1346

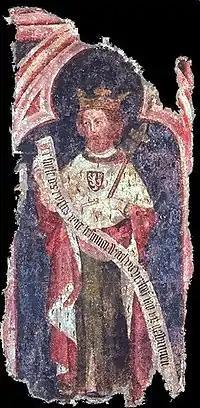
Charles IV, elected Holy Roman Emperor in 1346

On July 11, Charles IV of Luxembourg was elected emperor of the Holy Roman Empire. In consequence of an alliance between his father and Pope Clement VI, the relentless enemy of the emperor Louis IV, Charles was chosen Roman king in opposition to Louis by some of the princes at Rhens. He had previously promised to be subservient to Clement, he confirmed the papacy in the possession of wide territories, promised to annul the acts of Louis against Clement, to take no part in Italian affairs, and to defend and protect the church.